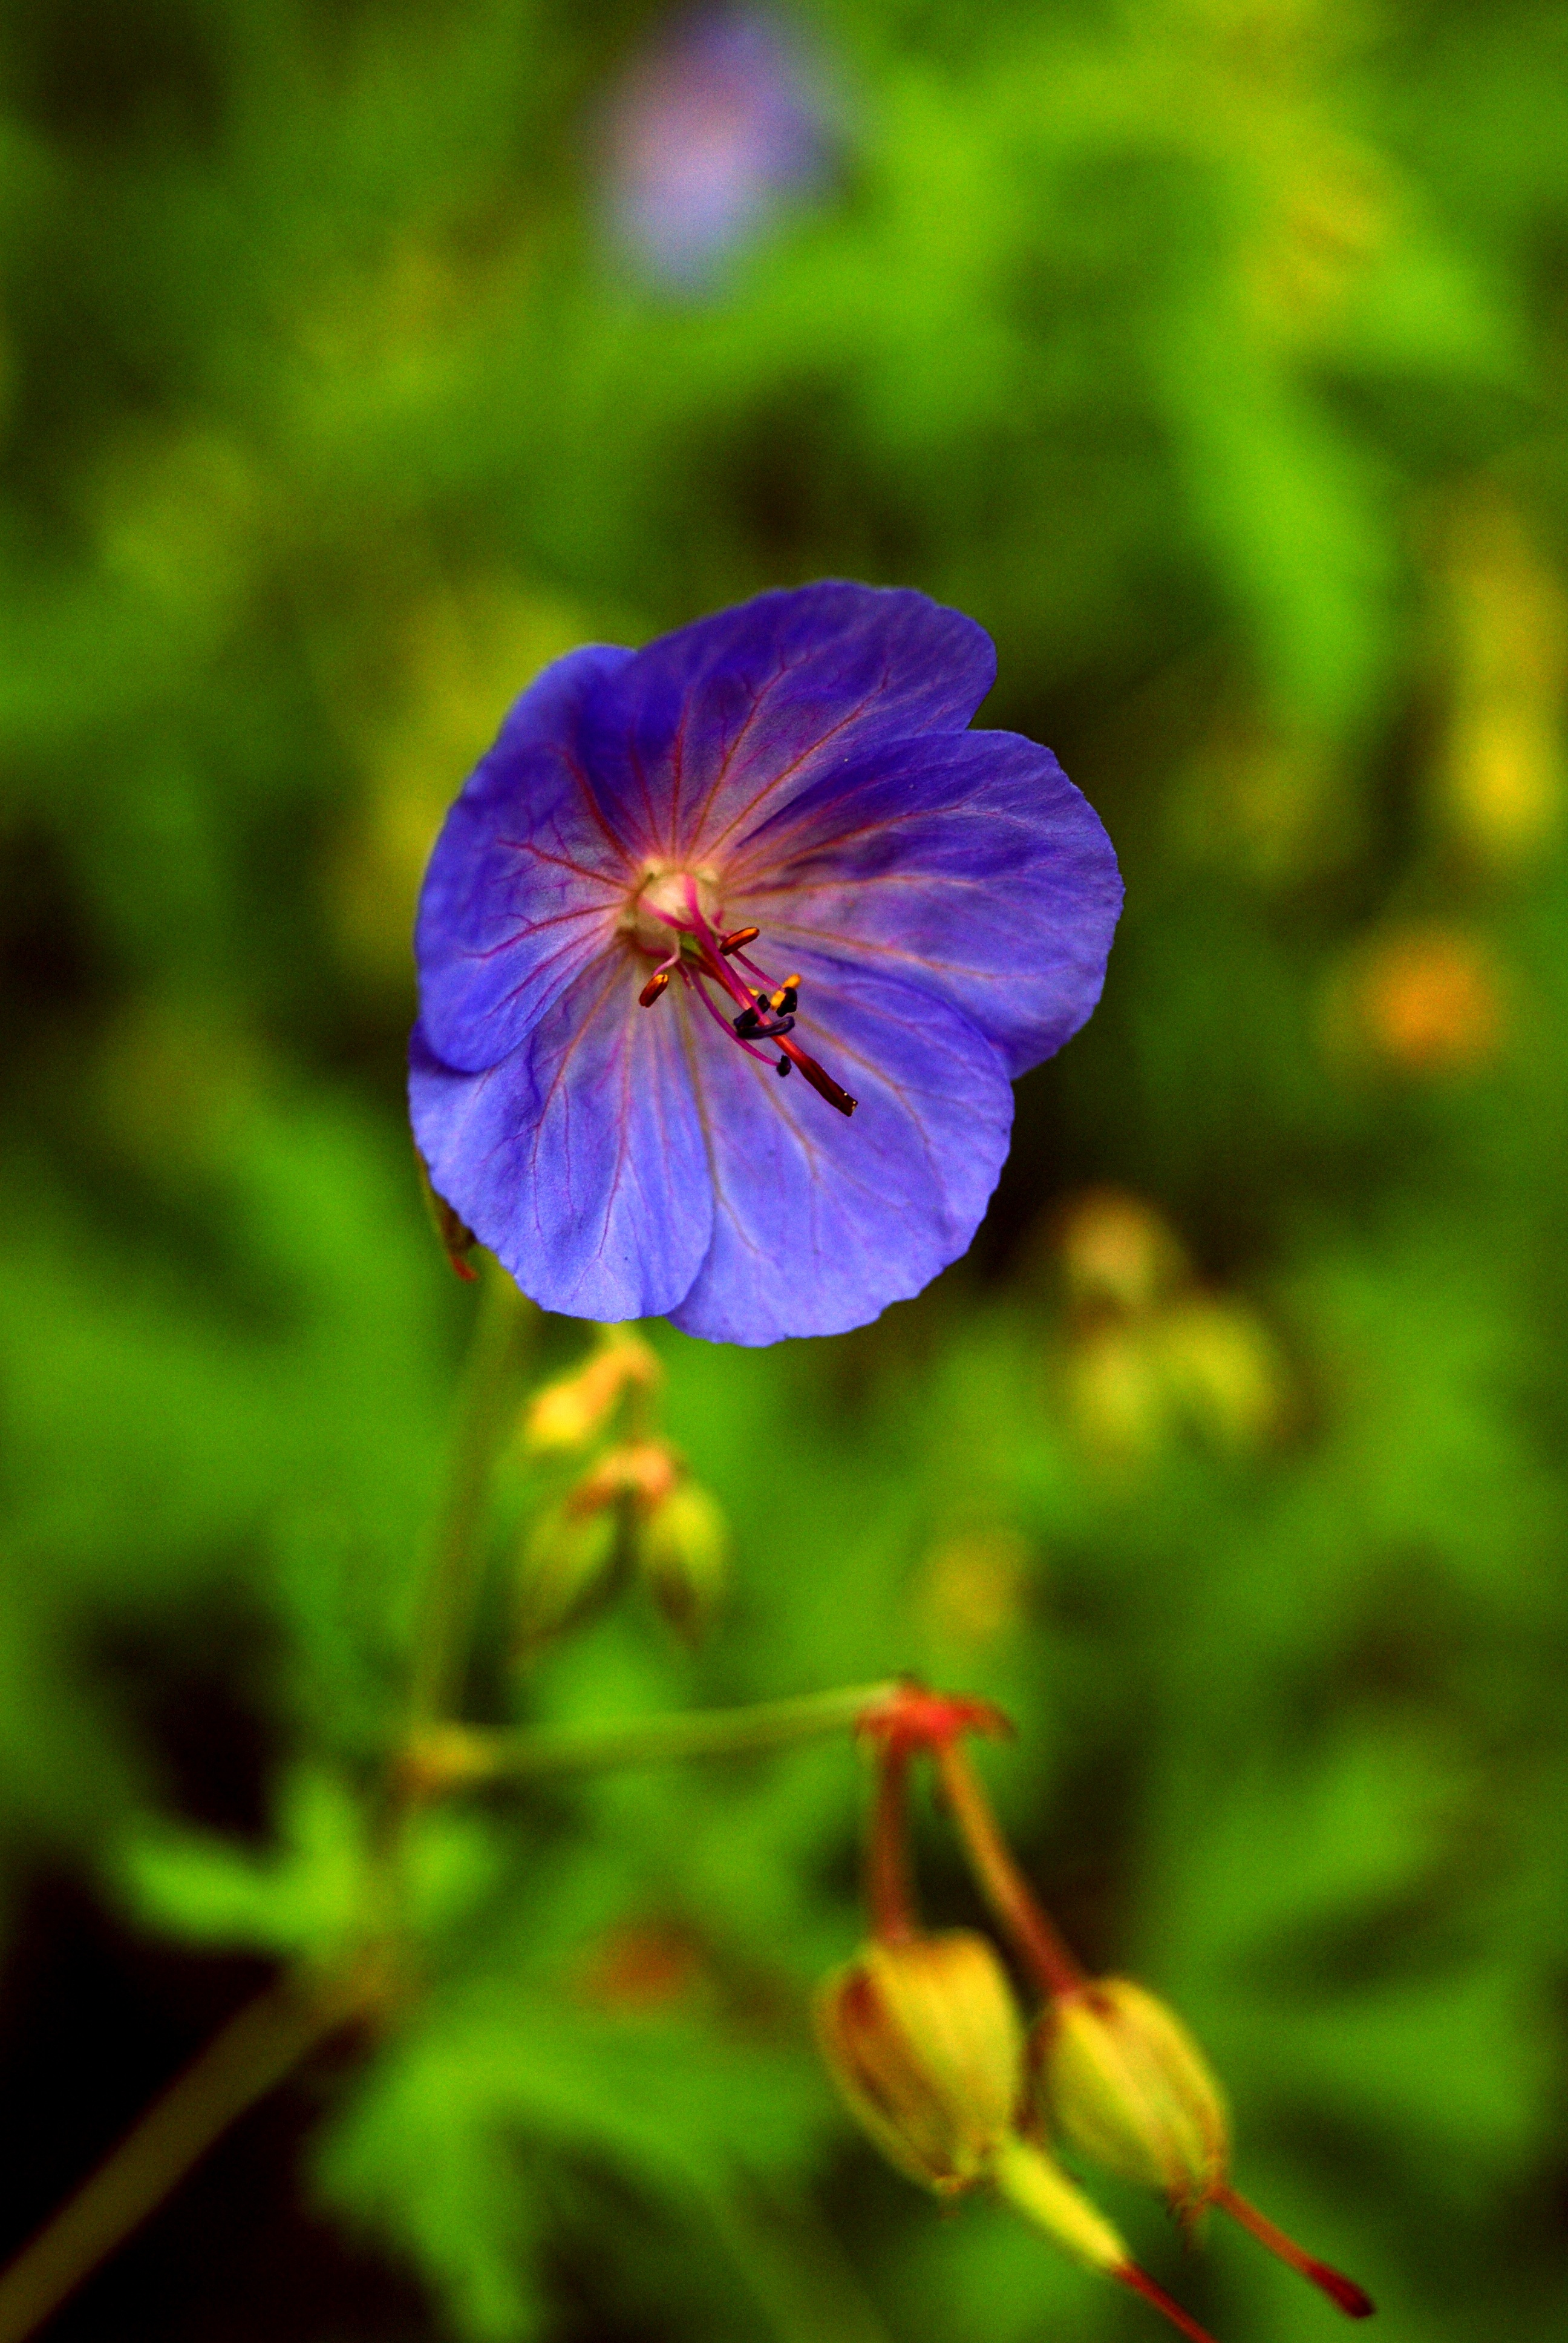
nature, blossom, plant, flower, petal, bloom, spring, green, natural, fresh, botany, flora, botanical, wildflower, close up, leaves, macro photography, flowering plant, plant stem, land plant, violet family